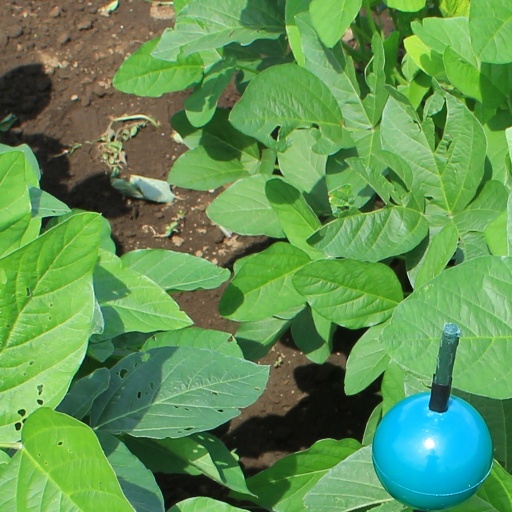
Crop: soybean